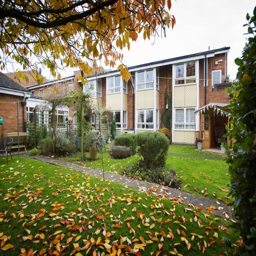
the front garden and entrance .